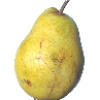
Label: pear_monster